Early Islamic philosophy

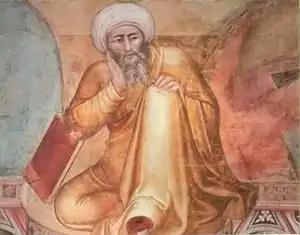
Averroes (Ibn Rushd), the founder of Averroism.

Averroes (Ibn Rushd) is most famous for his commentaries on Aristotle's works and for writing "The Incoherence of the Incoherence" in which he defended the "falasifa" against al-Ghazali's "The Incoherence of the Philosophers". While he had very little influence in the Islamic world, which was then dominated by Avicennian philosophy and Ash'ari theology, Averroism became very influential in medieval Europe, especially among the Scholastics. Averroism eventually led to the development of modern secularism, for which Ibn Rushd is considered as the founding father of secular thought in Western Europe.